Cammie Dunaway

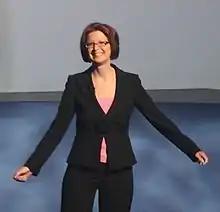
Dunaway at E3 2008

Cammie Dunaway is an American marketer. She was the chief marketing officer for Yahoo! before joining Nintendo of America in 2007 as the company's executive vice president of sales & marketing, replacing Reggie Fils-Aimé in the role after he was promoted to his position as president and COO of the company. Before joining Yahoo! in 2003, she worked for Frito-Lay for 13 years.